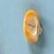
Maize quality: Good